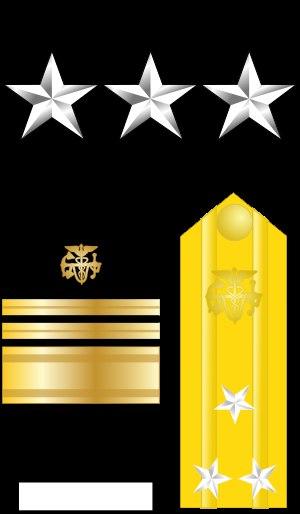
L'Administrateur de la santé publique des États-Unis est le chef opérationnel du Corps commissionné des services de Santé publique des États-Unis, et donc le principal porte-parole du gouvernement fédéral des États-Unis pour les questions de santé publique. Le bureau et le personnel de l'Administrateur de la santé publique sont connus sous le nom de Office of the Surgeon General, qui est hébergé au sein du Bureau du Secrétaire adjoint à la santé.